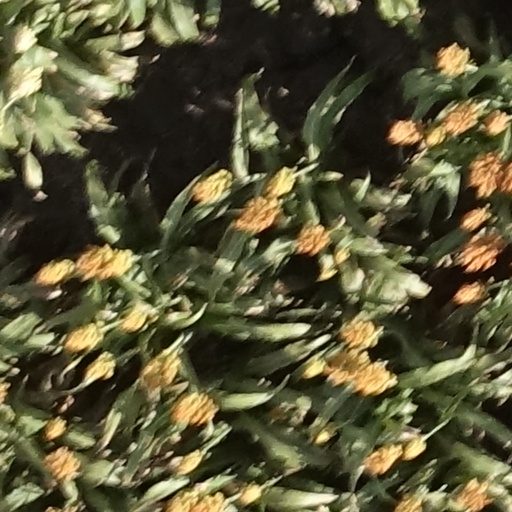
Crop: sorghum